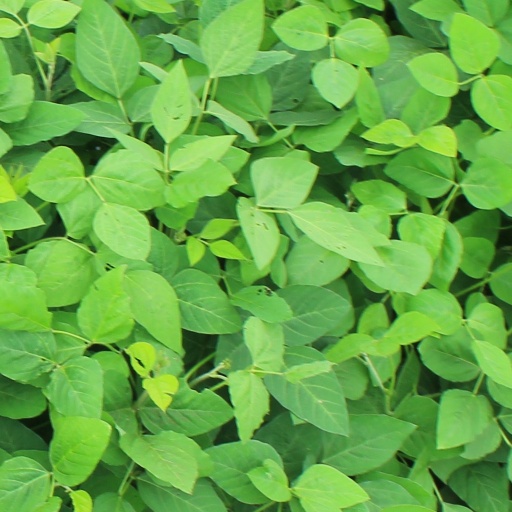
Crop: soybean